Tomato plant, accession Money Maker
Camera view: vertical (180 deg); turntable rotation: 300 degrees
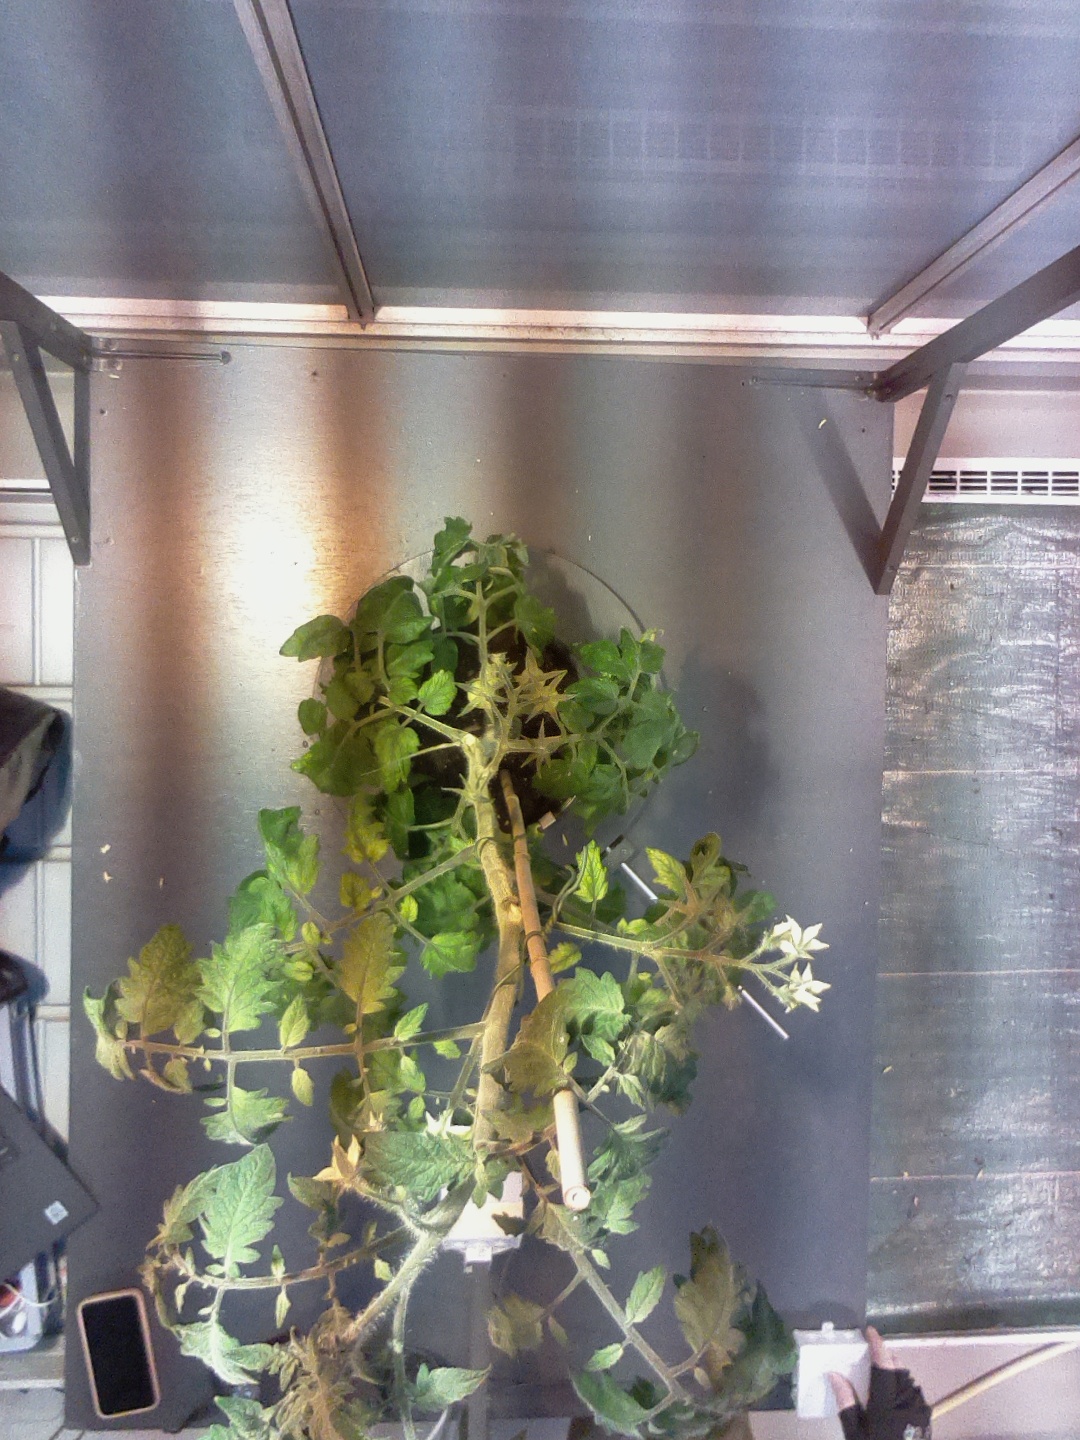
BBCH growth stage 71: 10%-20% of final fruit size